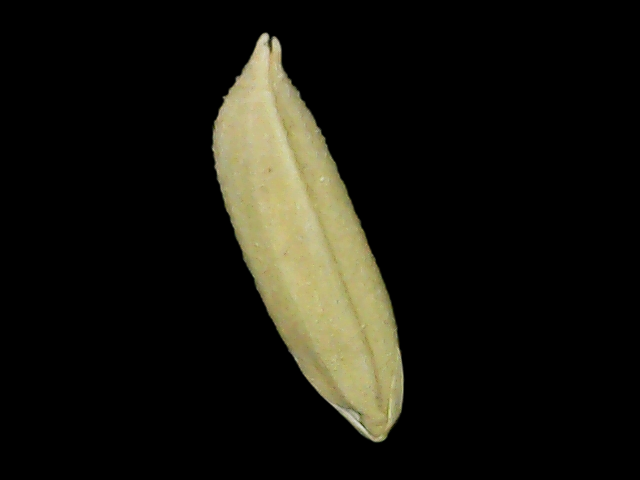
Rice variety: Bd85